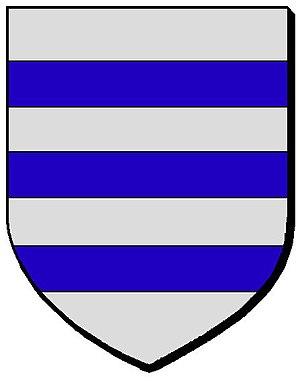
Blason de la Ville de Molliens-Dreuil